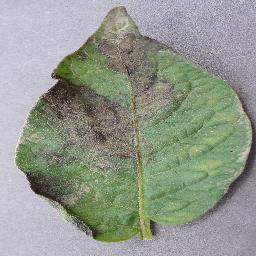
Label: Potato___Late_blight